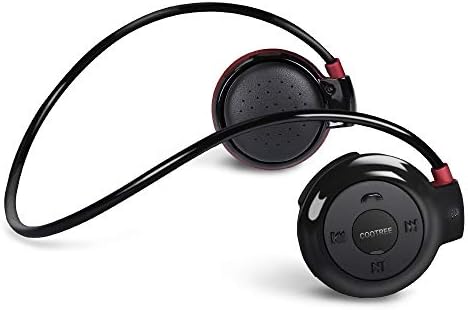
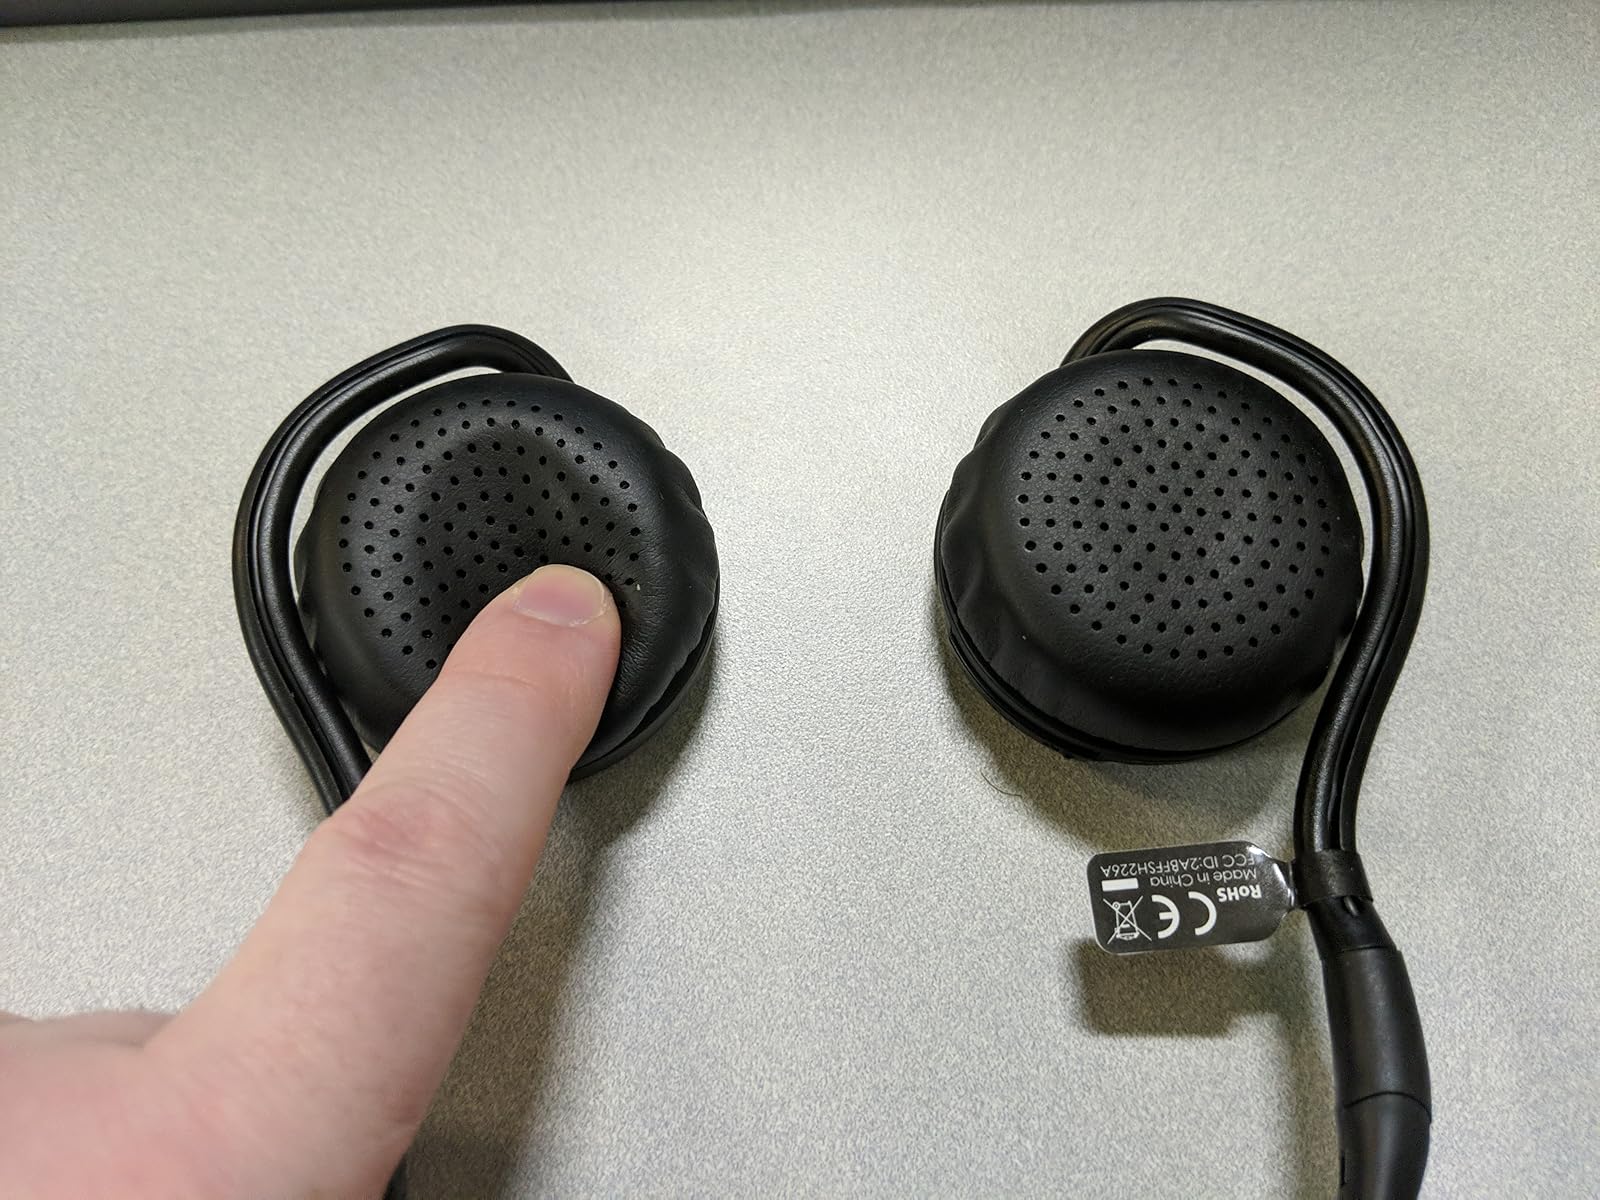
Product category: headphones
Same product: no